Belgian Official Gazette

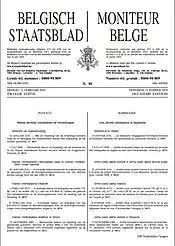
The Belgian official journal in 2010

The Belgian official journal is the official journal or gazette of the Kingdom of Belgium. It is where the official publication of laws, royal decrees, decrees, ordinances, and official notices are published. The publication is handled by the Federal Public Service Justice.